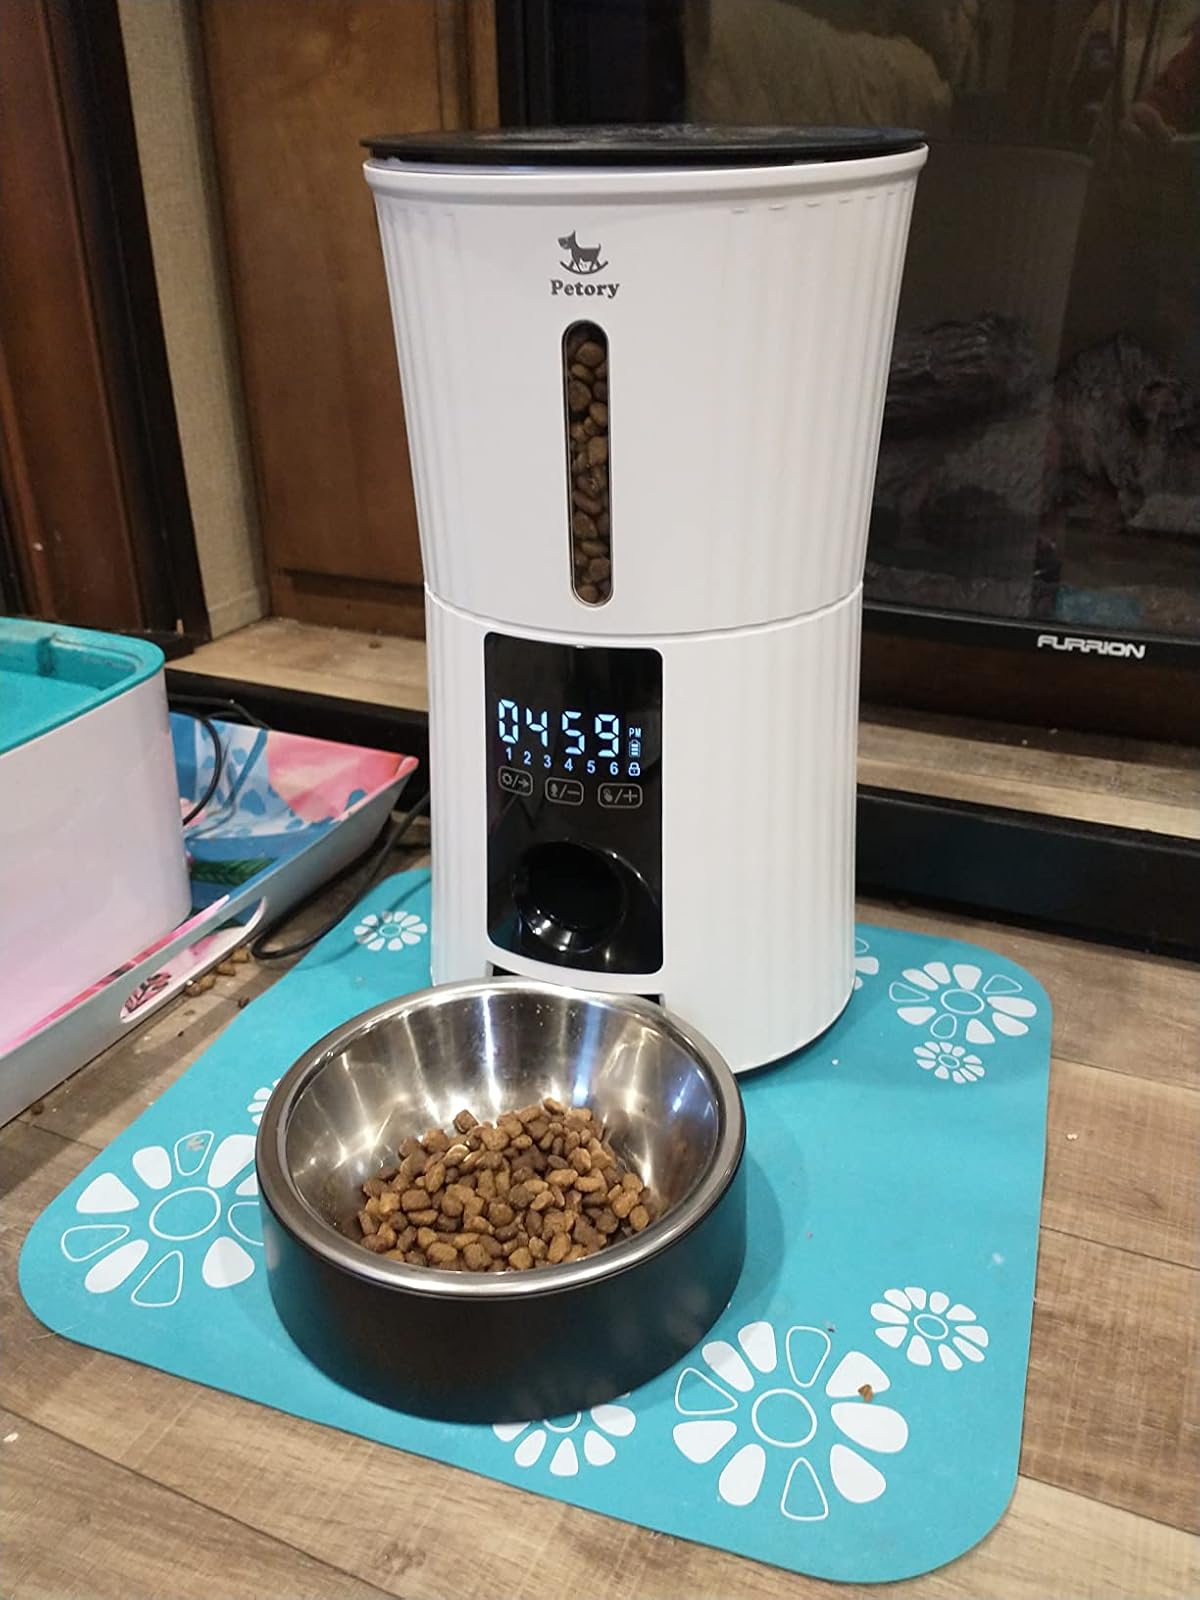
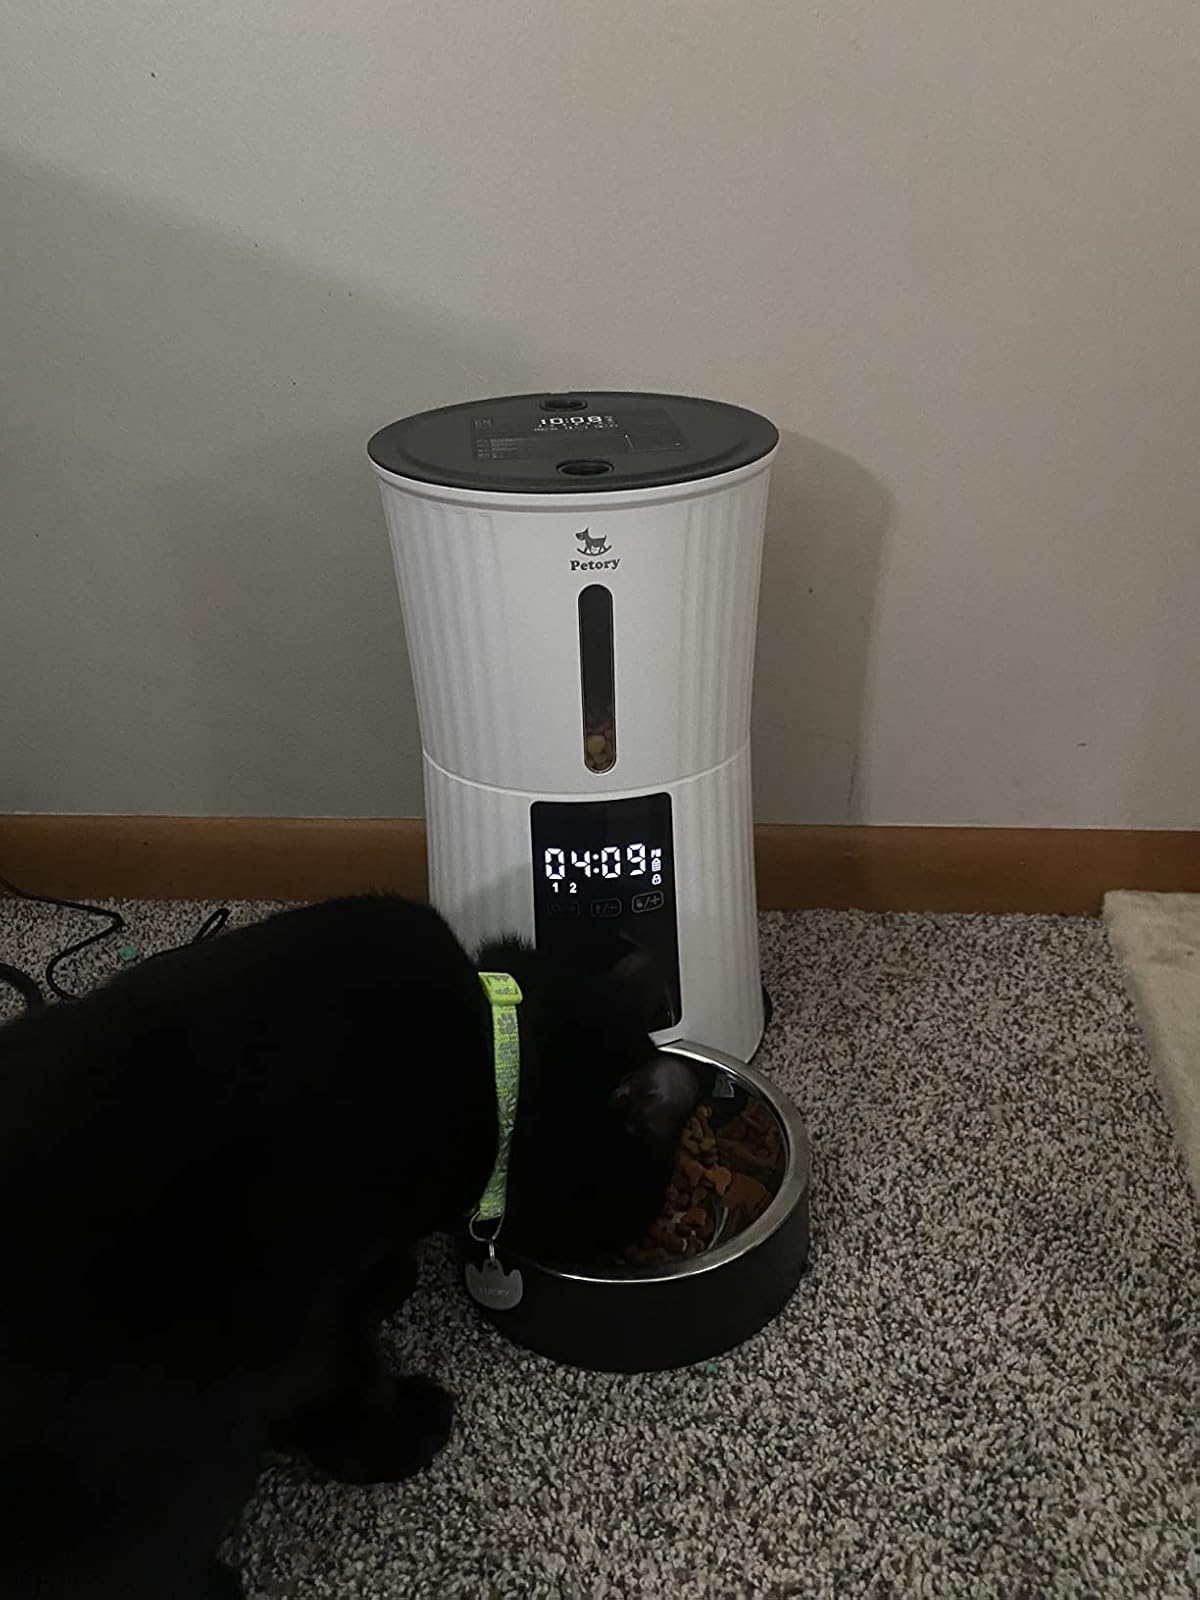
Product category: items_feeder
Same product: yes